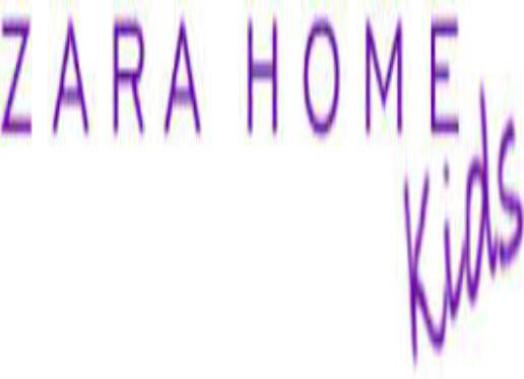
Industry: Clothes